Mary Anderson (actress, born 1859)

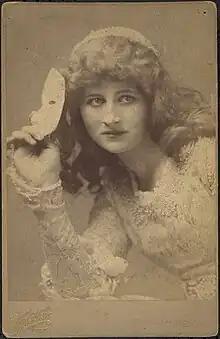
Mary Anderson as Juliet in "Romeo and Juliet", ca. 1883–1890. Cabinet Card Collection, Boston Public Library

In 1887 in London she appeared in "The Winter's Tale" in the double role of Perdita and Hermione (the first actress to include this innovation). This production ran to 160 performances, and was taken back to the United States. She invited writer William Black to appear in the production, but, even in a non-speaking role, he froze up and interrupted the performance. In 1889, however, she collapsed on stage due to severe nervous exhaustion during a performance at Albaugh's Theatre in Washington. Disbanding her company, she announced her retirement at the age of 30. Some commentators, particularly in the British press, ascribed this turn of events to hostile press reviews on her return to the U.S. The author Willa Cather went further and blamed a specifically hurtful review from a close friend.